Question: Please indicate a possible affordance area of the swing_baseball_bat that can be used for holding
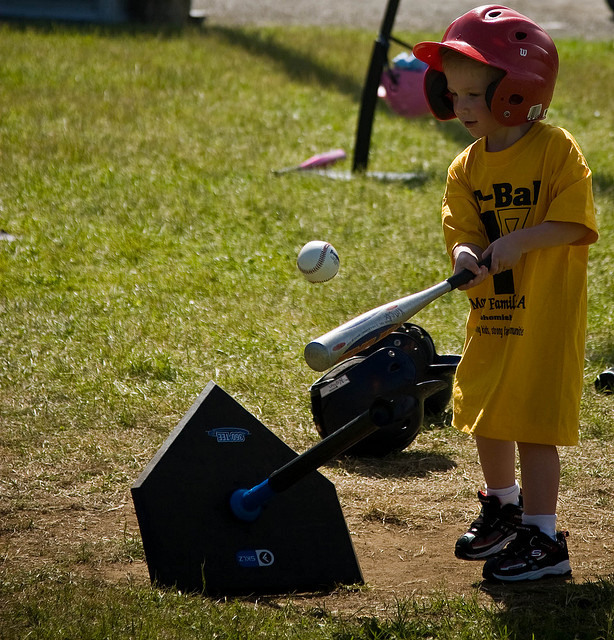
Answer: [441.832, 239.93, 515.129, 296.69]